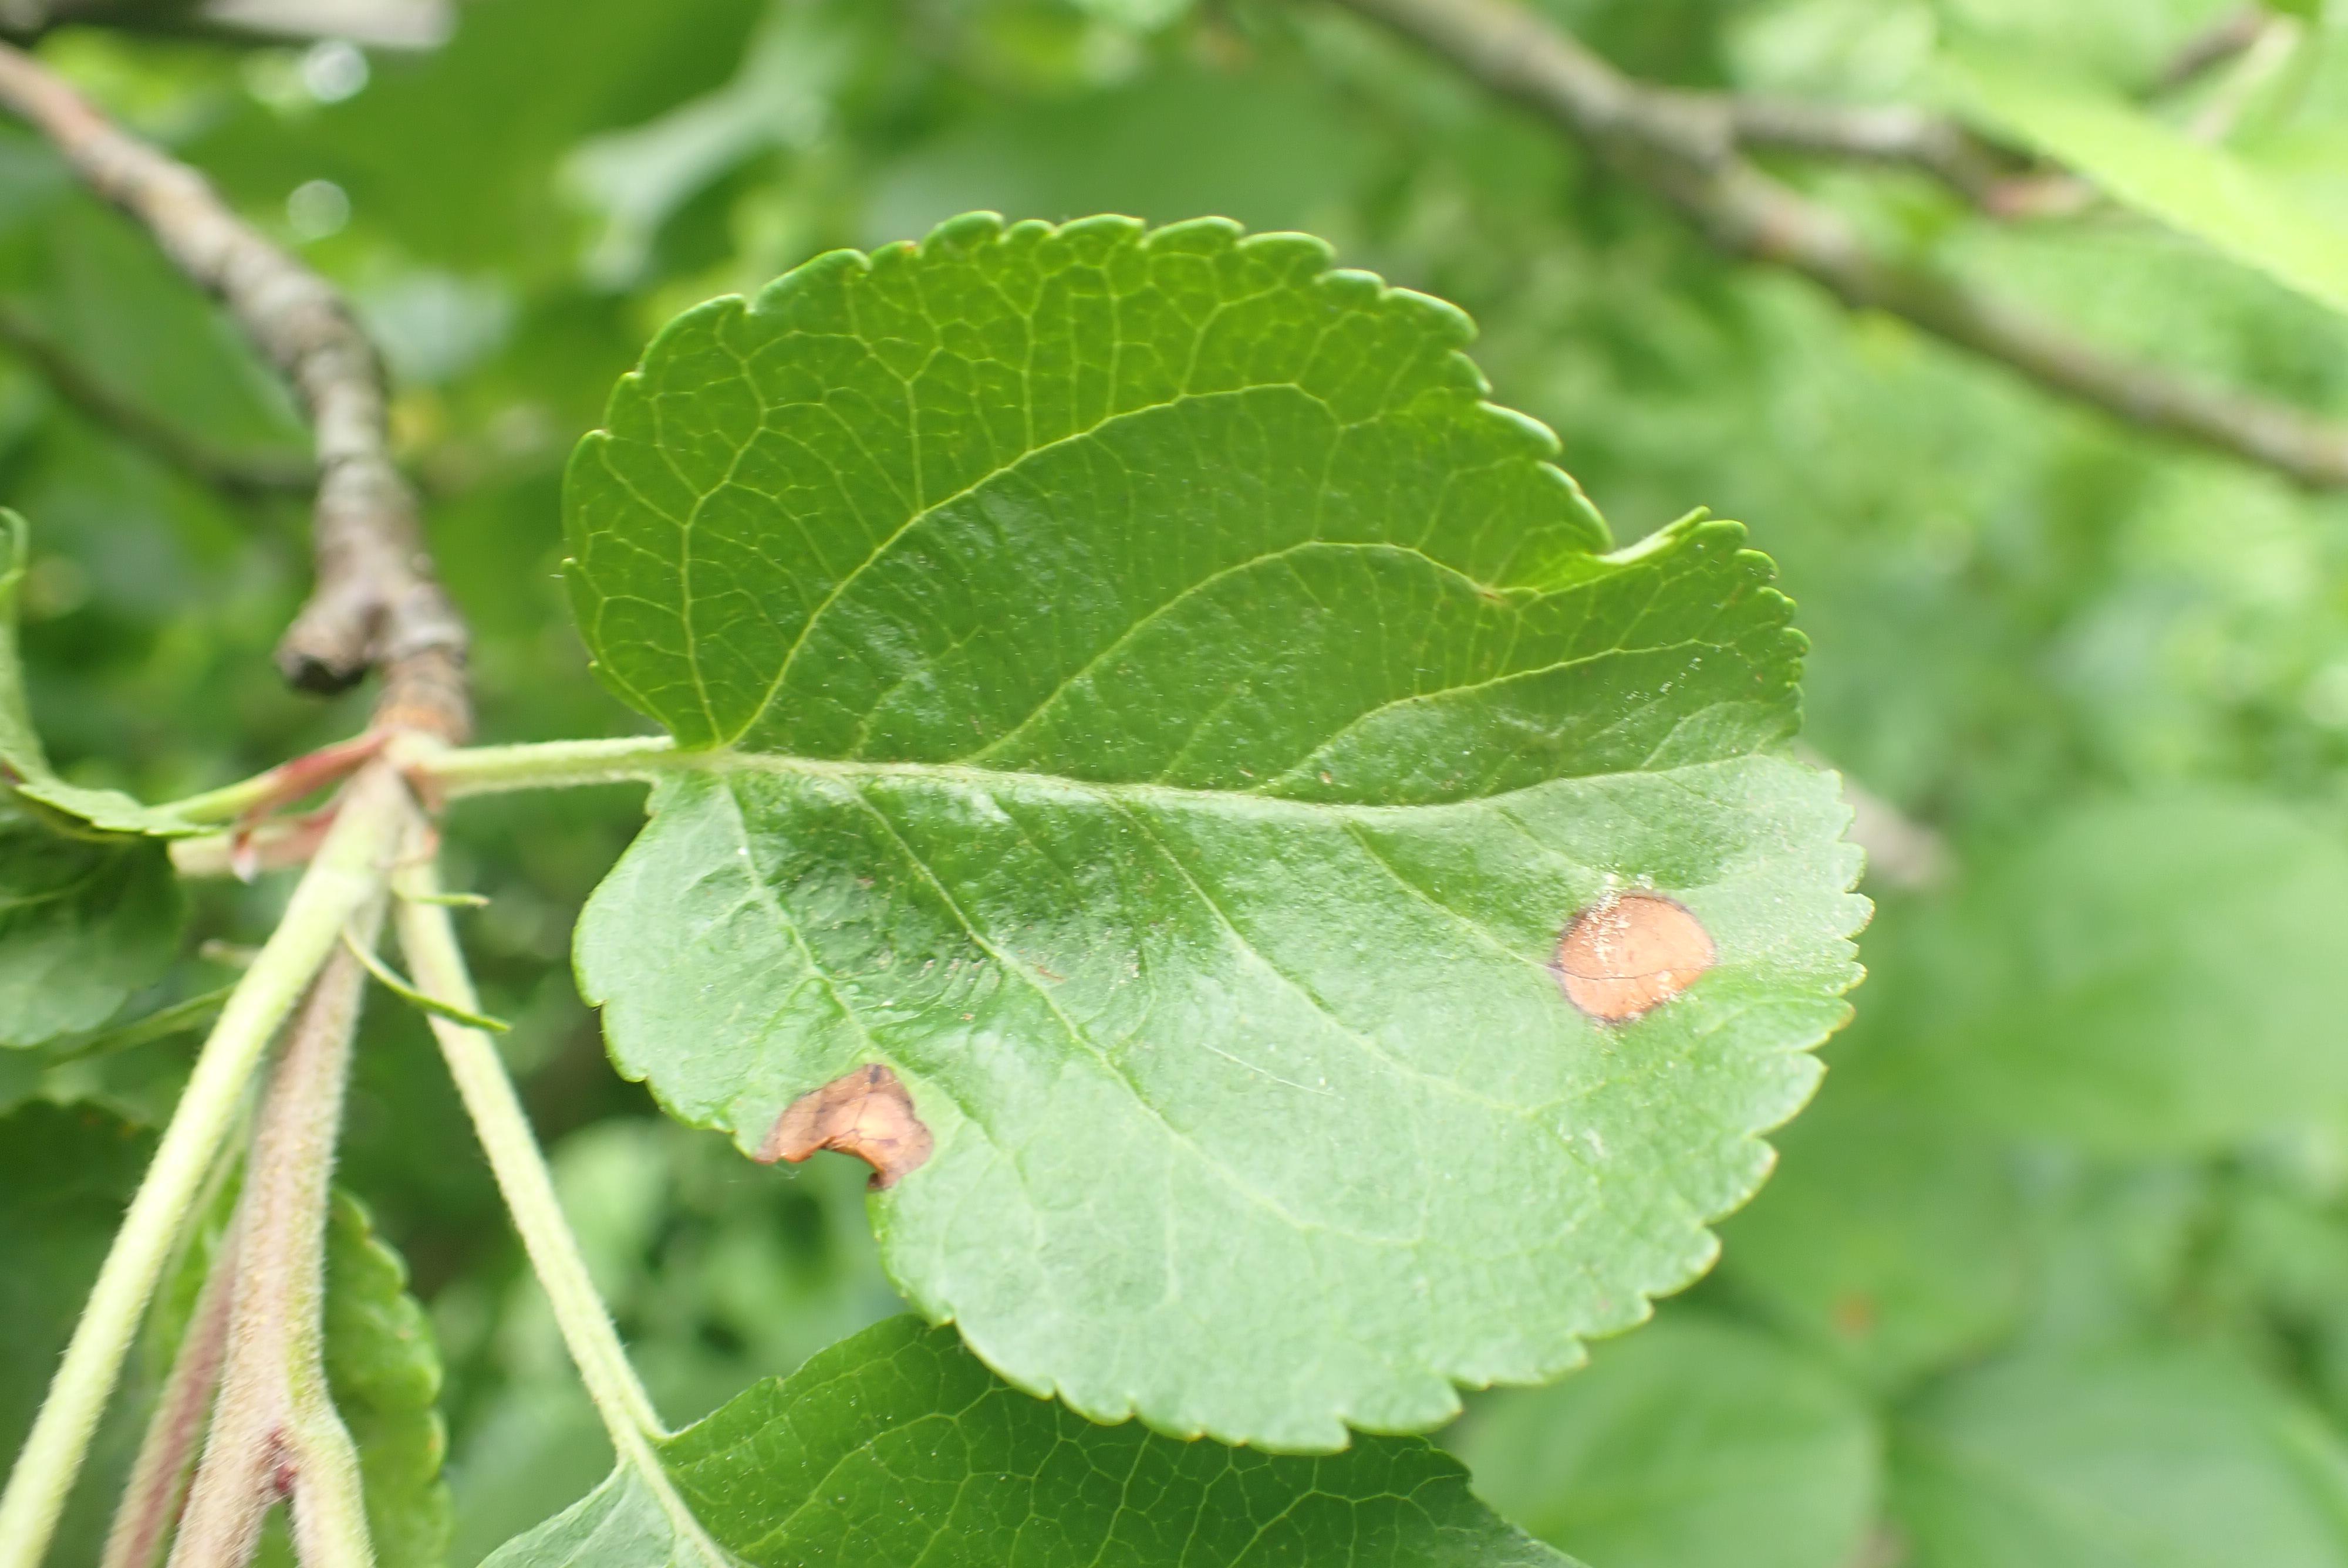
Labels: frog_eye_leaf_spot